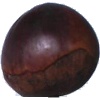
Label: chestnut